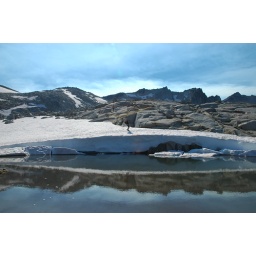
Kiah walking across a snow field in the Upper Enchantments at an un-named lake.